Adolf Beck case

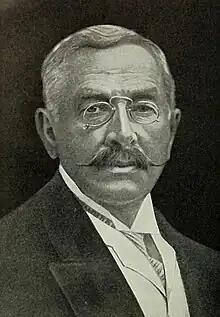
Adolf Beck

On 16 December 1895 Beck was stepping out of the front door of 135 Victoria Street (or 139, according to at least one account) when a woman blocked his way. She accused him of having tricked her out of two watches and several rings. Beck brushed her aside and crossed the road. When the woman followed him, he complained to a policeman that he was being followed by a prostitute who had accosted him. The woman in turn demanded his arrest, accusing him of having swindled her three weeks earlier. The policeman took them both to the nearest police station, where the woman identified herself as Ottilie Meissonier, unmarried, and a language teacher. She alleged that she had been walking down Victoria Street when Beck approached her, tipping his hat and asking if she was Lady Everton. She said that she was not, but she was impressed by his gentlemanly manner and they struck up a conversation. According to her account, he introduced himself as "Lord Willoughby" and advised her that the flower show she was heading for was not worth visiting. He said that he knew horticulture because he had gardens on his Lincolnshire estate which were extensive enough to require six gardeners. Meissonier mentioned that she grew chrysanthemums; he asked her whether he might see them and she invited him to tea the following day.